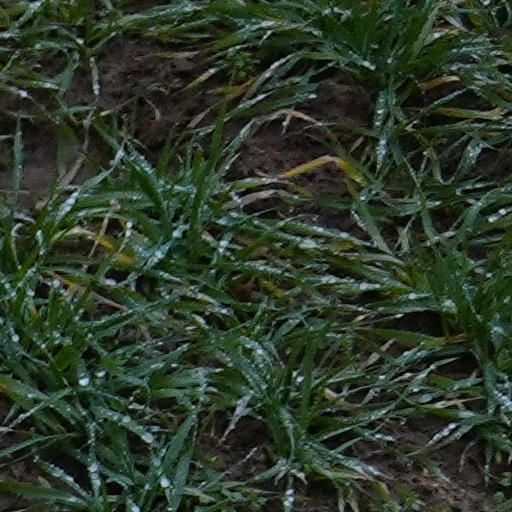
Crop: wheat